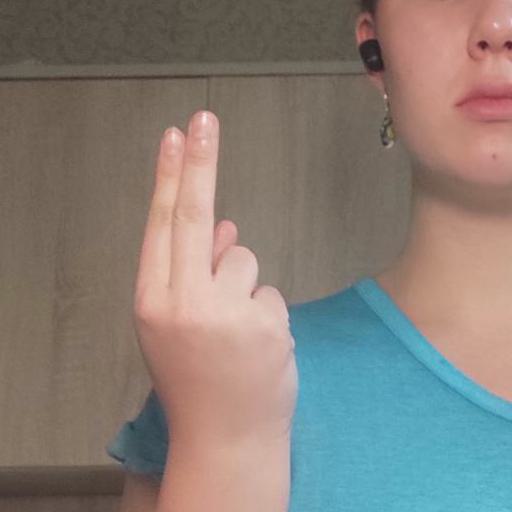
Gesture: two_up_inverted